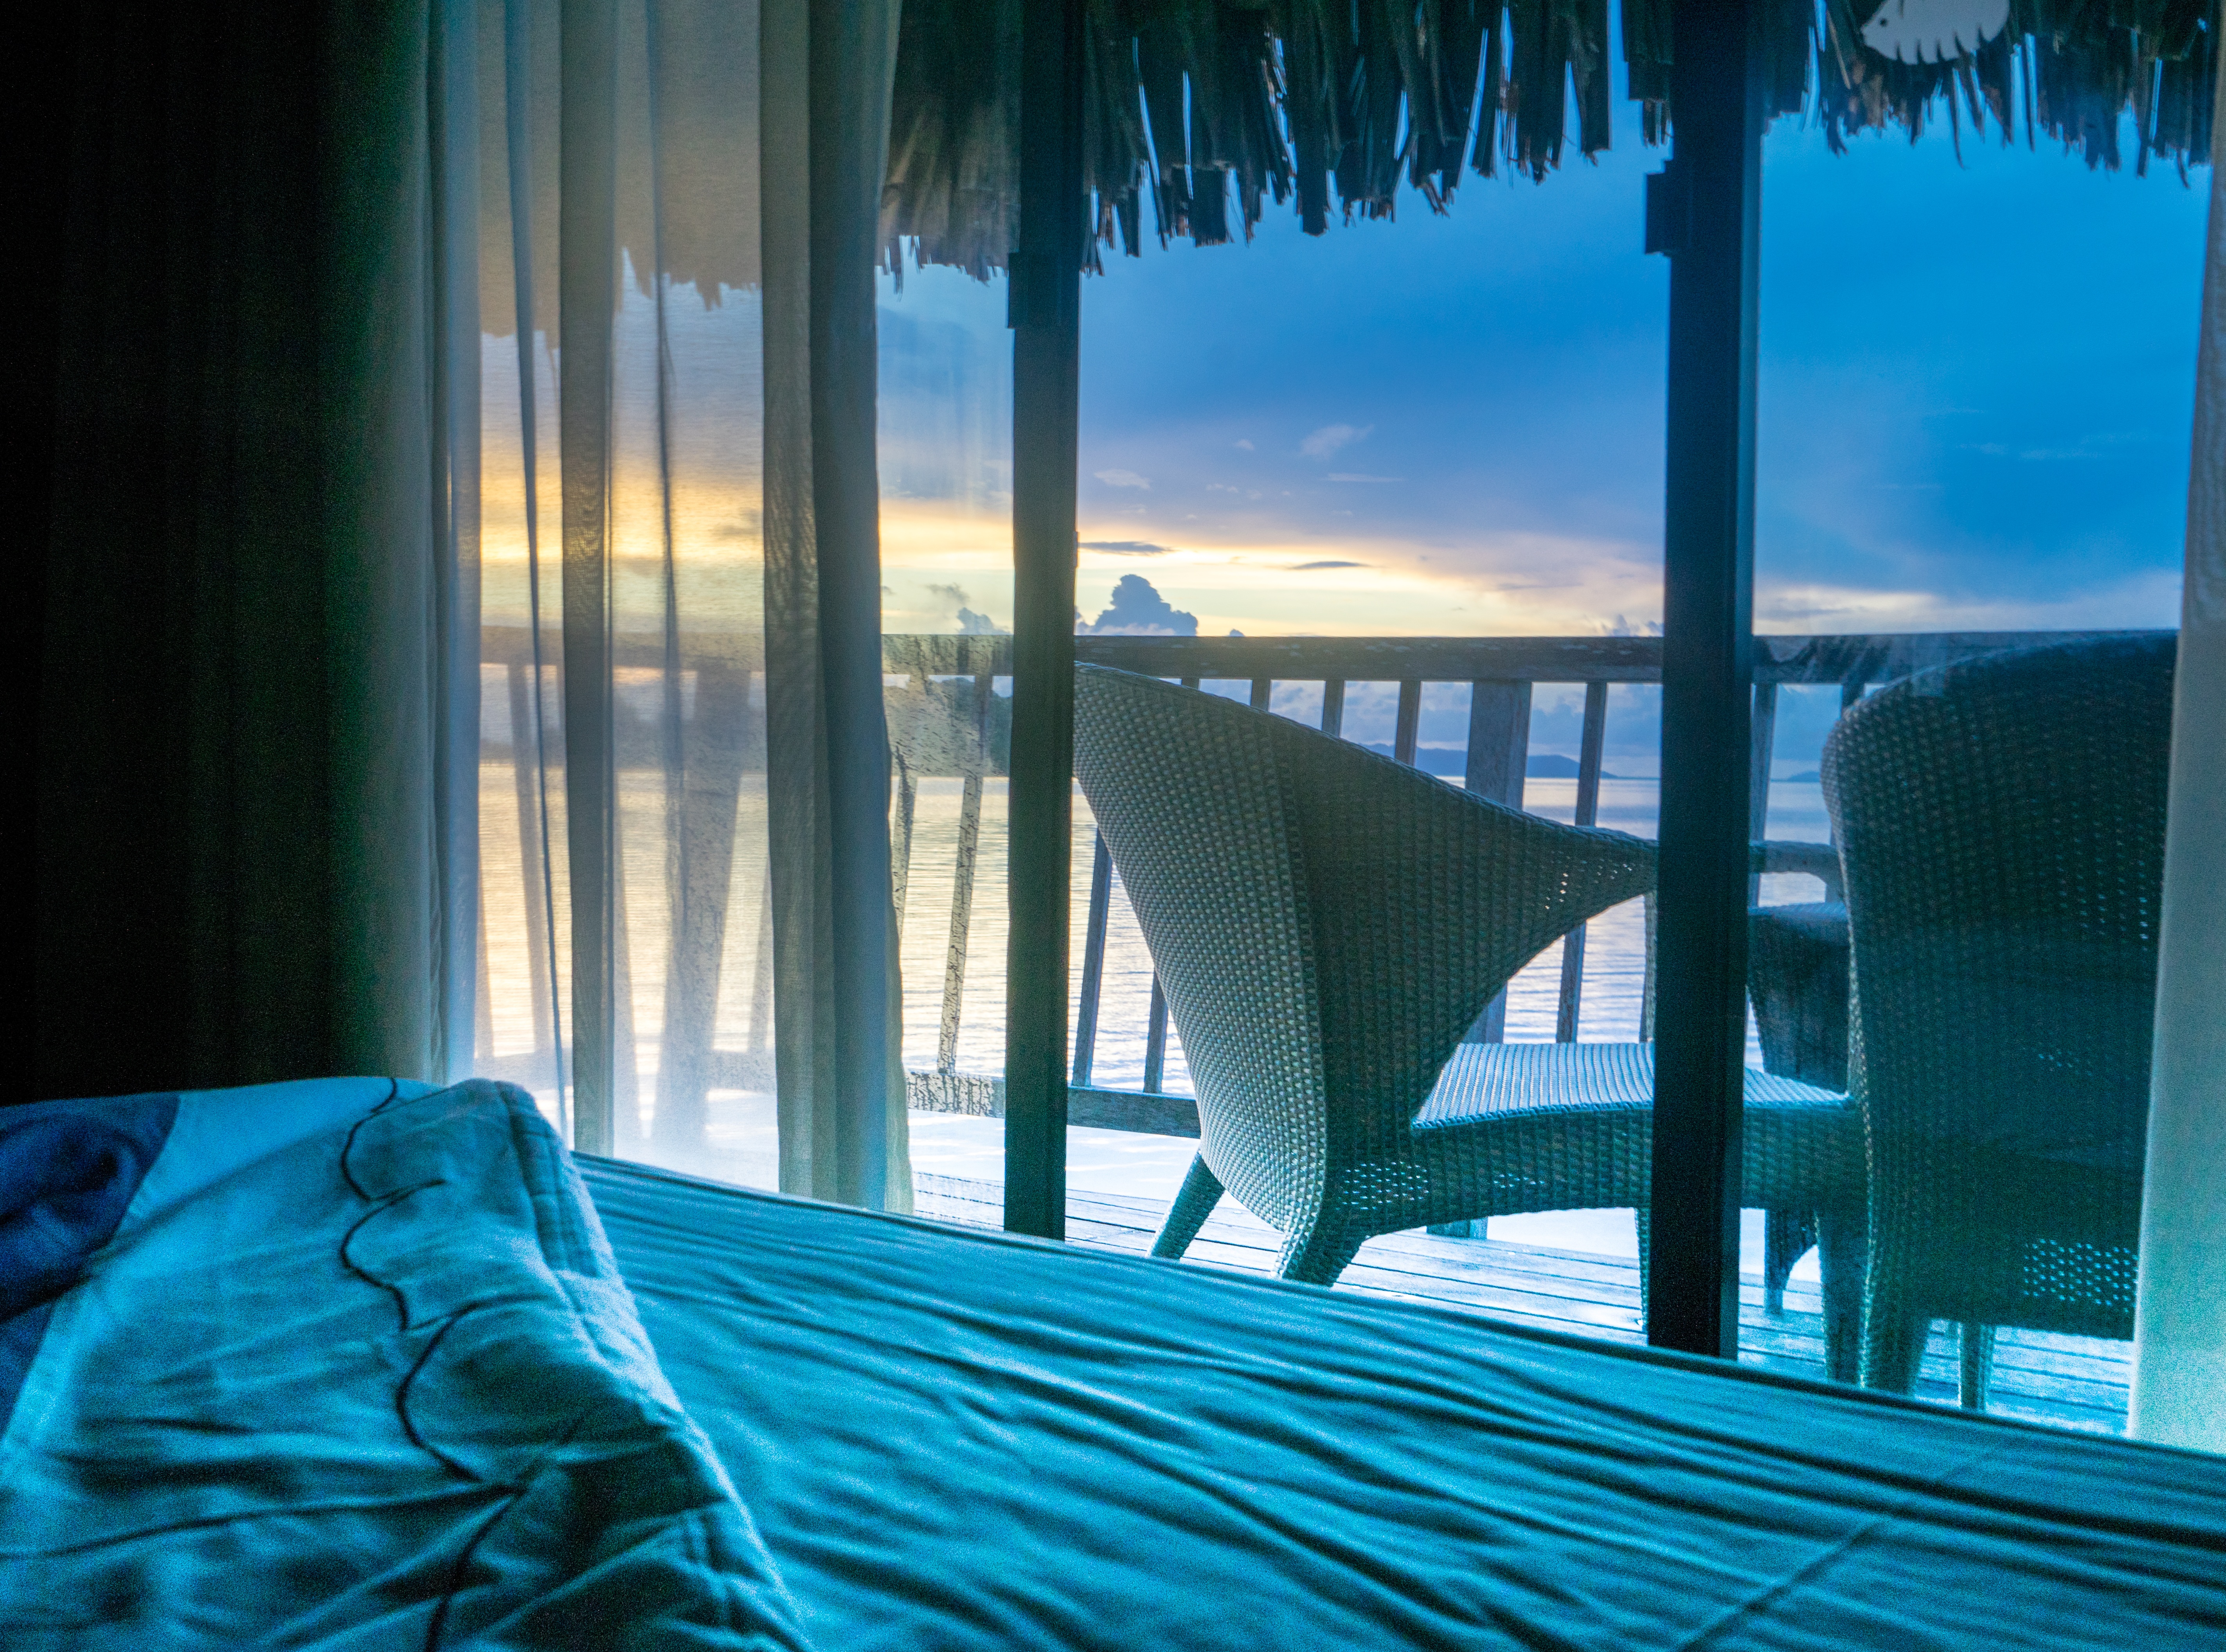
beach, sea, ocean, light, sky, sunrise, house, sunlight, window, paradise, swimming pool, tropical, overcast, blue, interior design, clouds, resort, exotic, south pacific, bora bora, over water bungalow